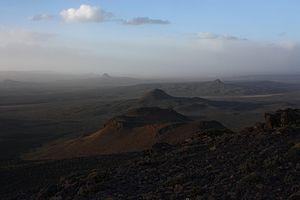
La Meseta de Somuncurá en Patagonie argentine occupe un vaste territoire au centre-sud de la province de Río Negro et au nord de celle du Chubut. C'est dans ce pays une vaste zone protégée de 13 000 à 15 000 km².